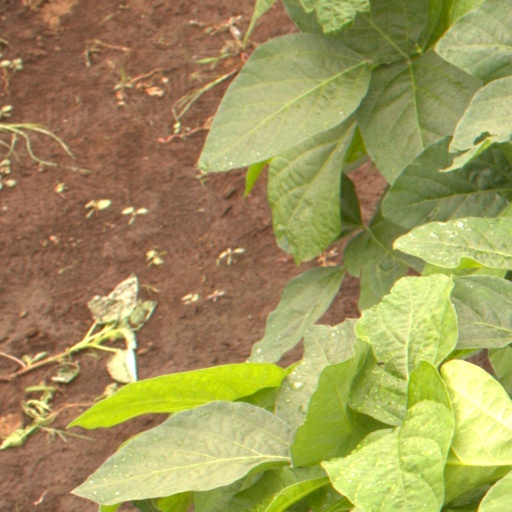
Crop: soybean